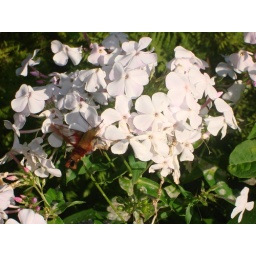
I watched this amazing hummingbird butterfly for hours feed on a patch of white phlox by my pool.